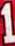
Number: 1